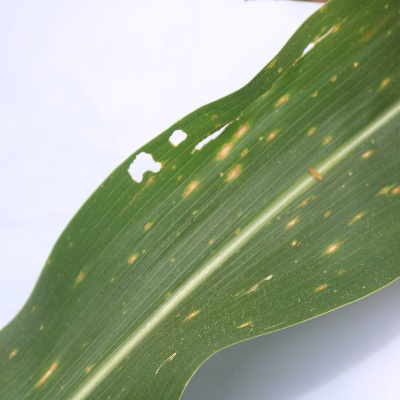
Crop: Maize
Condition: leaf spot